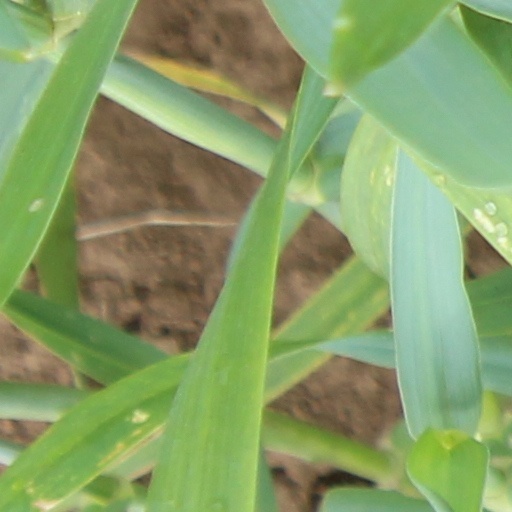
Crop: wheat